Chi McBride

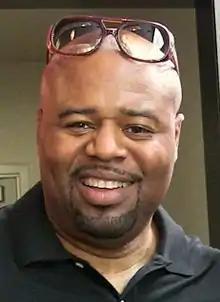
McBride in 2009

Kenneth "Chi" McBride (born September 23, 1961) is an American actor. He has appeared in films, where he is known primarily as a character actor, and in television, where he has had numerous starring roles.